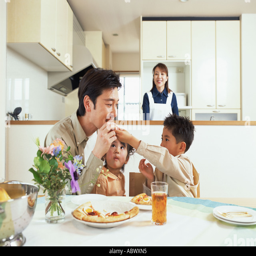
a man having a bite of pizza